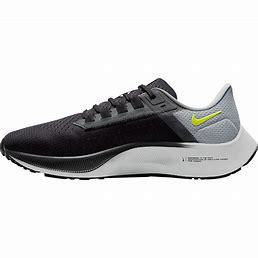
Brand: Nike
Model: Pegasus 41